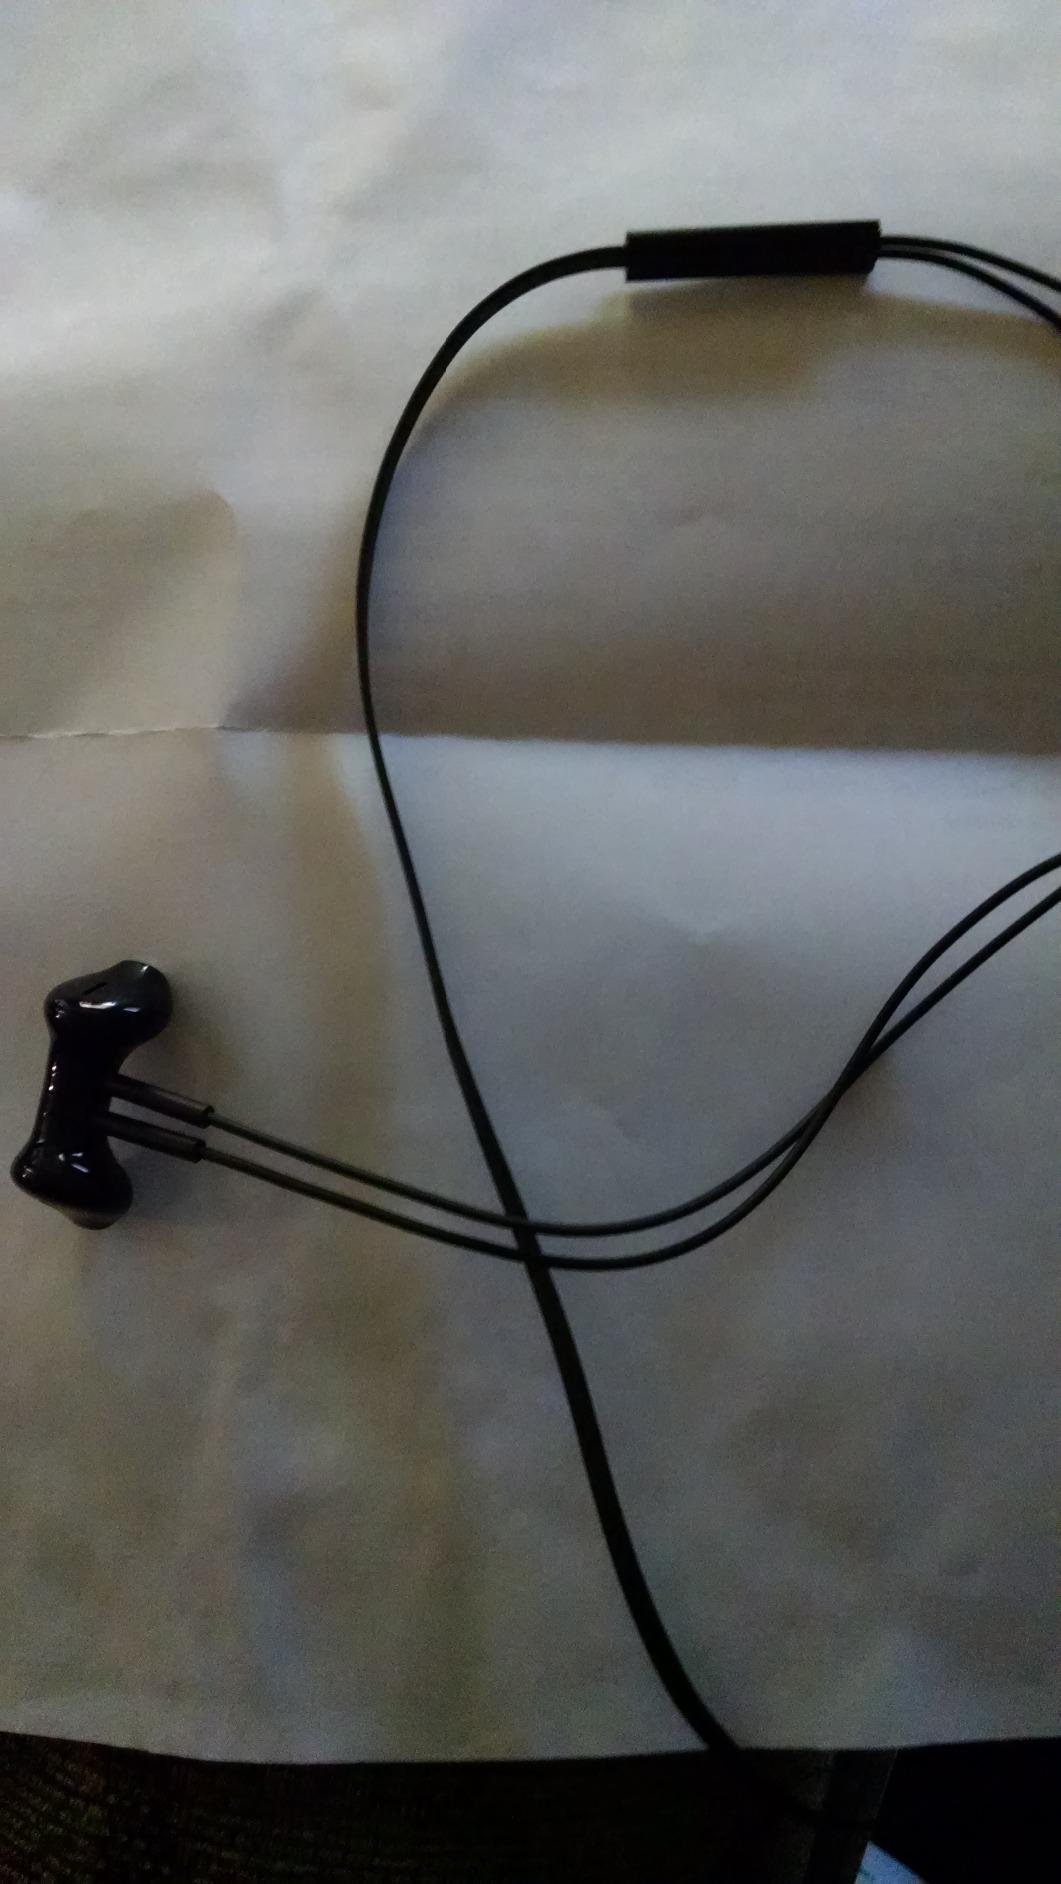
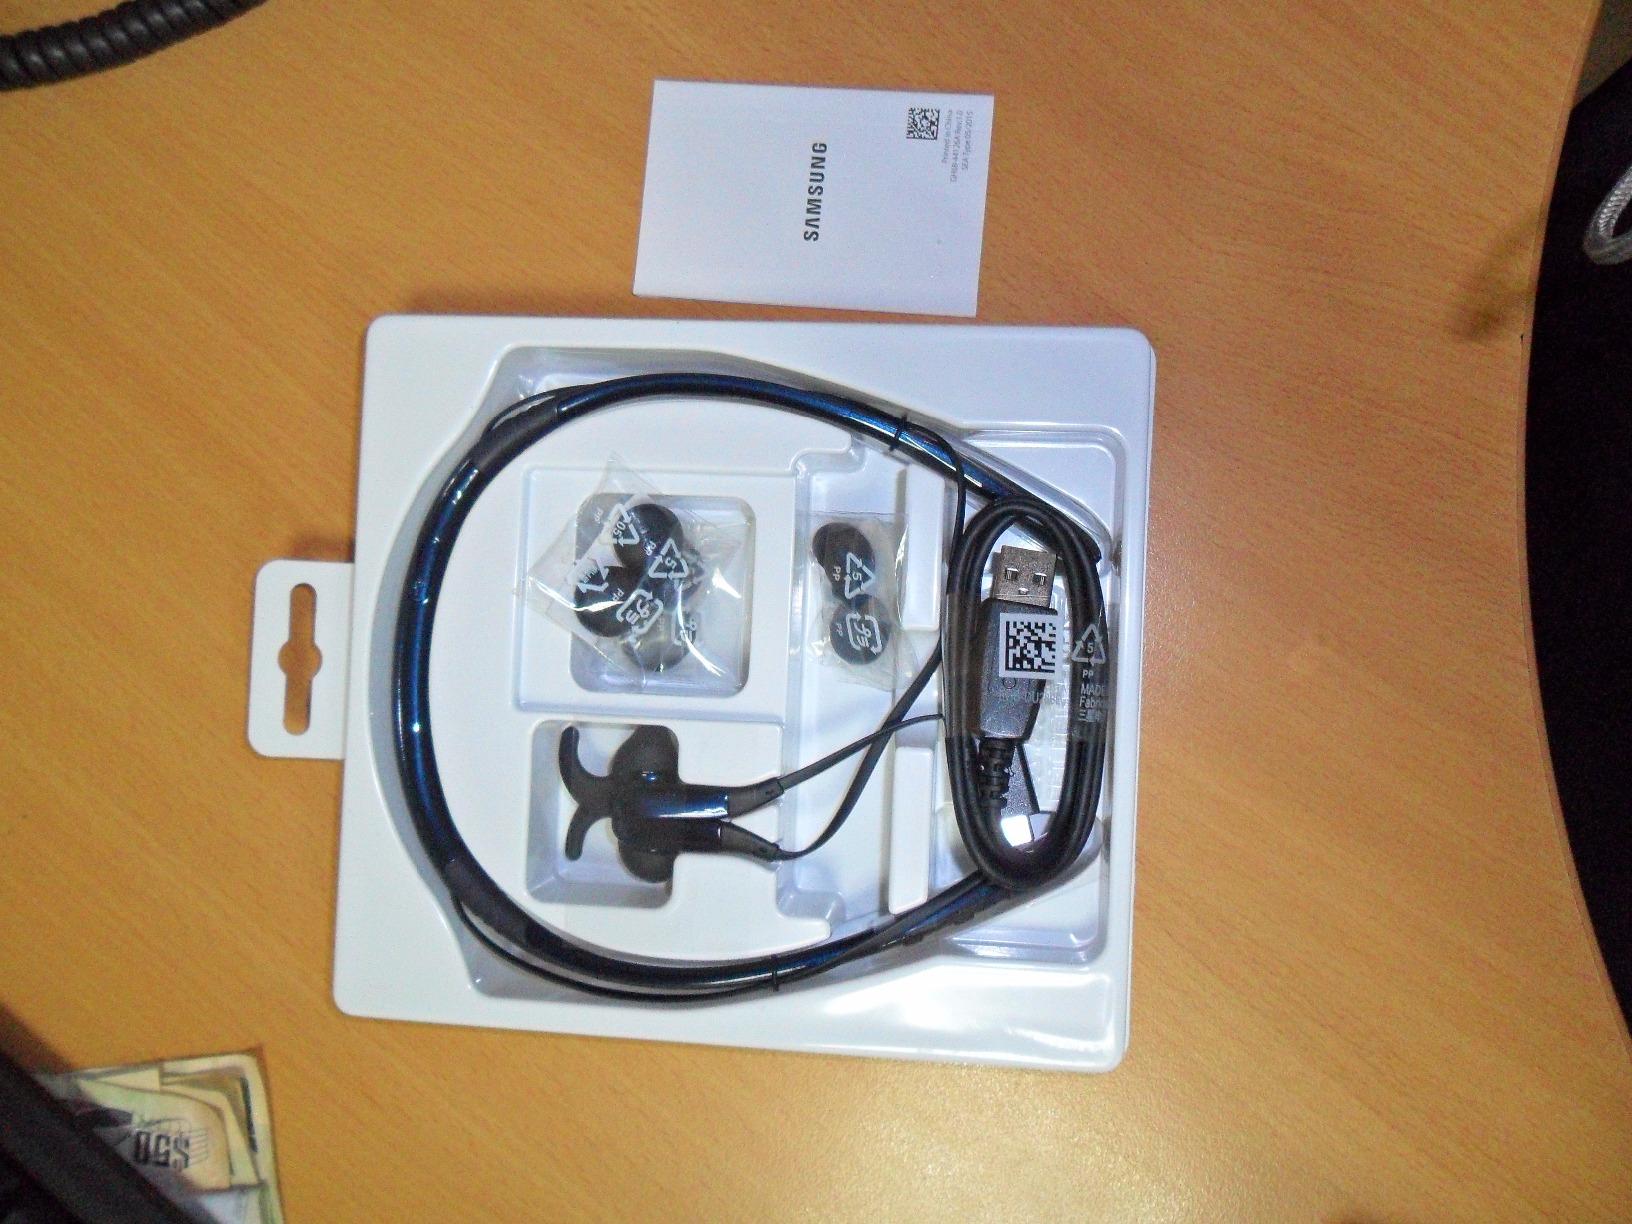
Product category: headphones
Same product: no